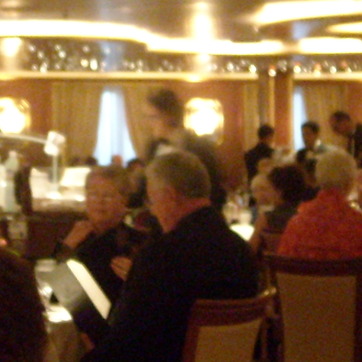
Material: hair